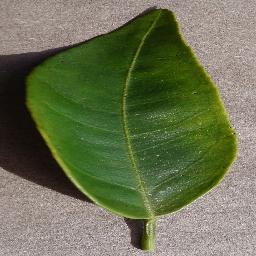
Label: Orange___Haunglongbing_(Citrus_greening)